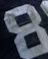
Number: 8